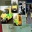
Label: ambulance